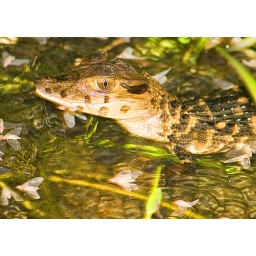
Baby black cayman in lake Sandoval, Peru.